Constantine (son of Basil I)

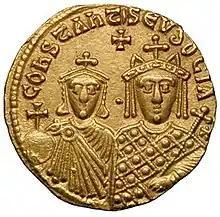
The reverse of a golden coin showing Constantine with Emperor Basil

According to Nicholas Adontz, Constantine was born 855, although the historian Shaun Tougher posits a birthdate of 864 or after. Constantine's parentage is heavily disputed, but Byzantine emperor Basil I was nominally his father. Basil had been born into a well-off peasant family, before gaining the notice of Emperor Michael III, and subsequently became his confidant and (chief minister). Sources state that Basil had been married to Maria before he became emperor, and produced at least one child, Anastasia, and possibly Constantine himself, before being ordered by Michael III to divorce her and marry Eudokia Ingerina, which he did. Eudokia is reported by some sources to have been the mistress of Michael III, and to have remained so even after marrying Basil. The exact date of the wedding is unknown, but the marriage of Basil to Eudokia has been traditionally dated to , based upon the timeline of the 10th-century Pseudo-Symeon; although historians such as Romilly Jenkins and Patricia Karlin-Hayter have questioned the validity of this timeline. Jenkins also points to the "chronological incongruities" of Symeon Logothete's narrative of Michael's reign, casting further doubt on the marriage date of Basil and Eudokia. Cyril Mango contends that Constantine was the child of Basil and Maria, along with Anastasia, a view shared by George Ostrogorsky. The British byzantinist Judith Herrin posits a different date for the marriage of Basil and Eudokia, which would make Eudokia the mother of Constantine. Leo Grammaticus, a 10th-century historian, suggests that Constantine was the son of Michael and Eudokia. The historians Lynda Garland and Shaun Tougher do not take a position in their 2007 work but admit that any of the three are possible.